Culture of Jersey

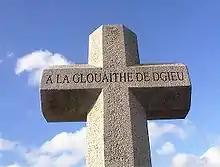
To mark the millennium in 2000, a cross was erected in each of the 12 parishes to replace the wayside crosses that fell subject to the iconoclasm of the 16th century. Here, the millennium cross of Saint Helier bears the Jèrriais inscription "À la glouaithe dé Dgieu" ("To the glory of God").

There is also a lot of musical talent shown by the younger community of Jersey. The dominant genres are indie, punk and metal. The main event that these bands take part in is a Battle of the Bands each summer, the most recent winners being No Star Hotel. The bands often have trouble getting their music well known due to the isolation of the island. However, pop singer Nerina Pallot has enjoyed international success.